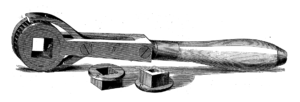
Une clé ou clef ou clé de serrage est un outil à main destiné à appliquer un moment mécanique dans le but d’entraîner un mouvement de rotation a un objet. Généralement en métal, une clé sert à assembler, serrer et desserrer les vis, les boulons, et les écrous.